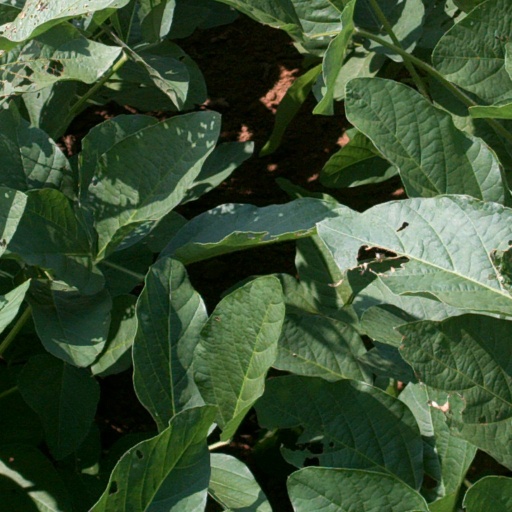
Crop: soybean